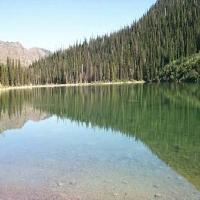
Weather: sun or clear